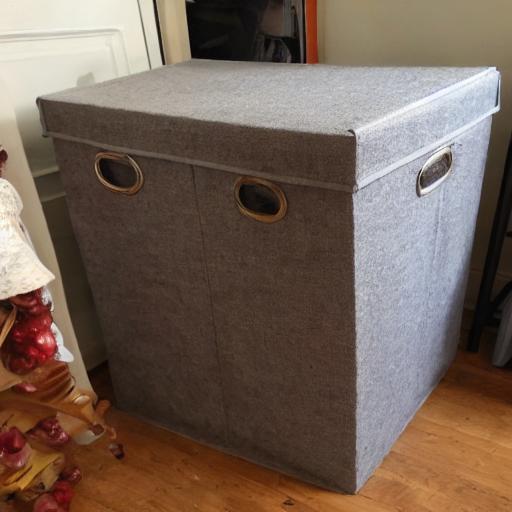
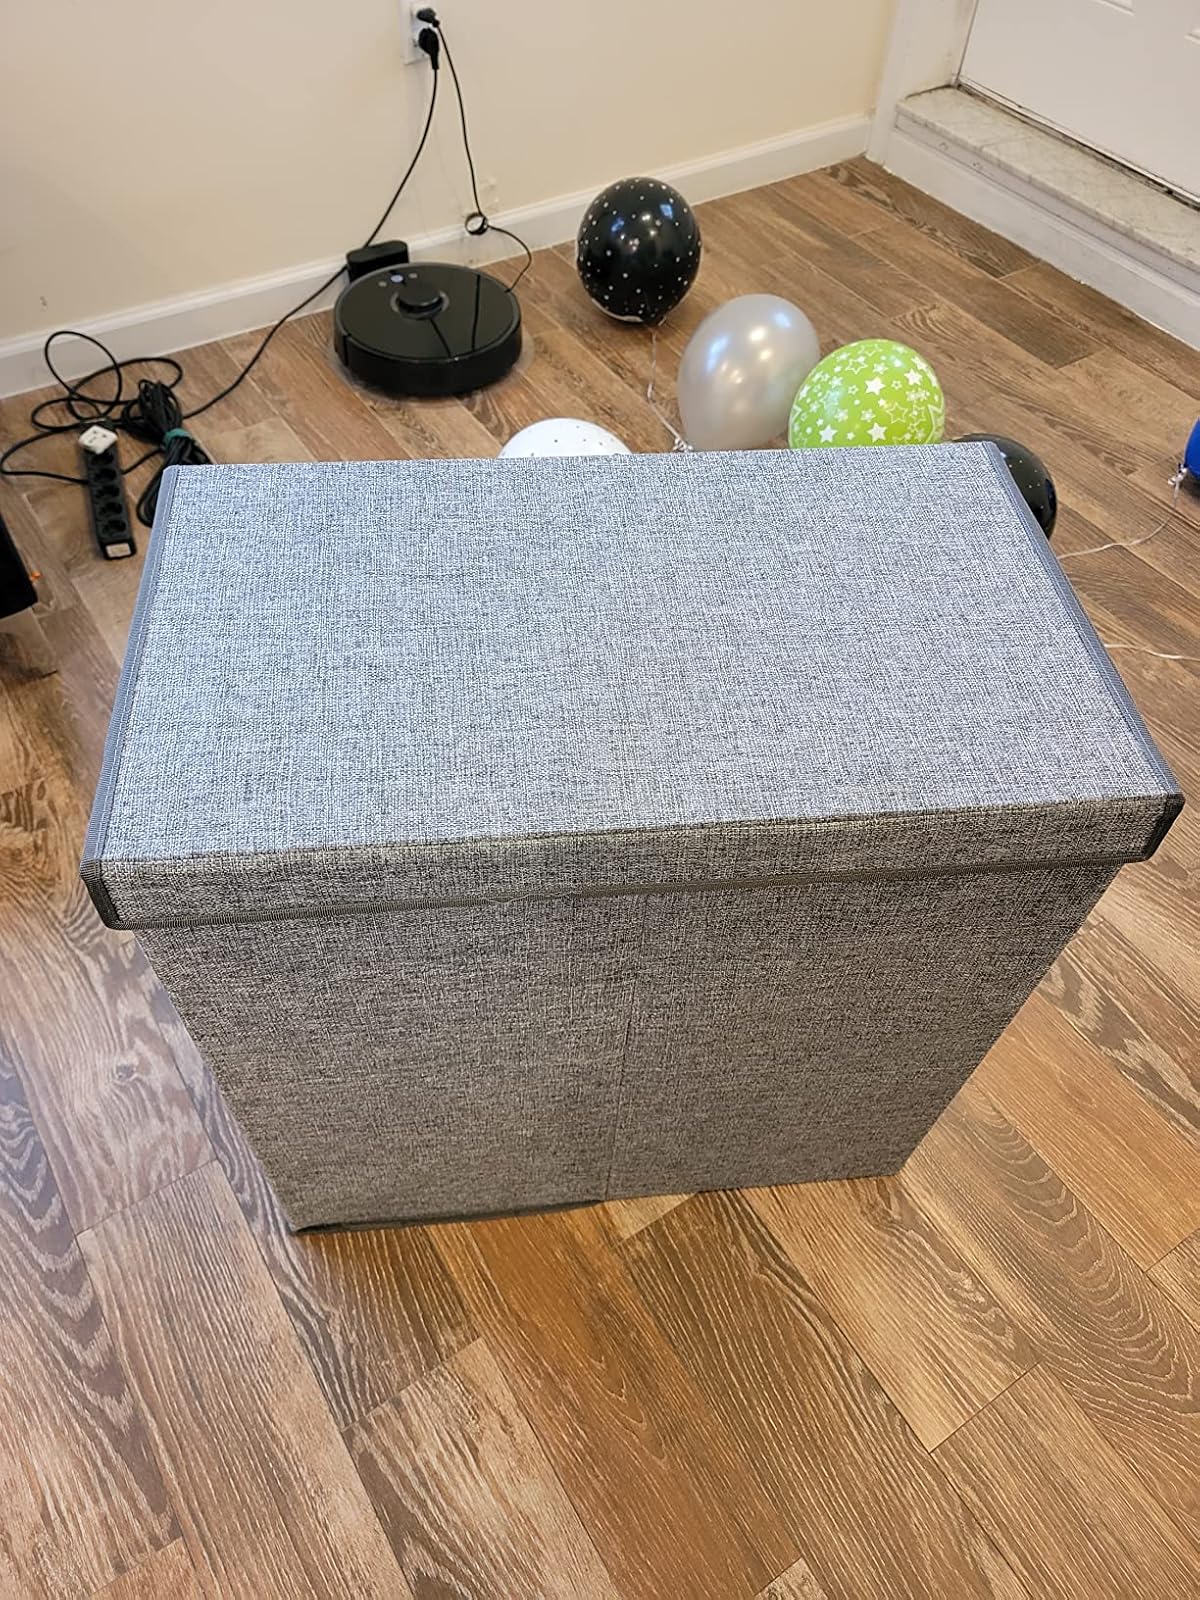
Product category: items_hamper
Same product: no